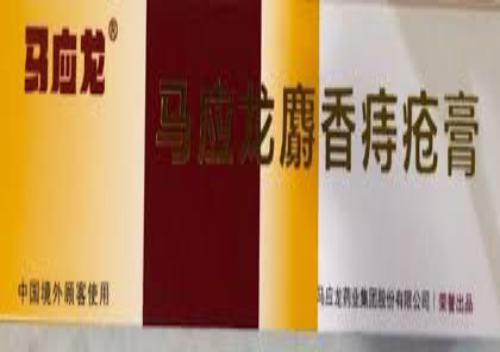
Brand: mayinglong
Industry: Medical